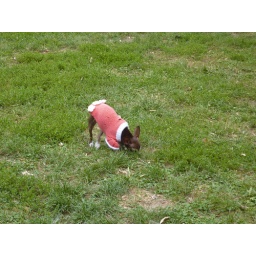
This little dog in a pink sweater with flowers on the butt tried to go after Shep. Pretty ridiculous.